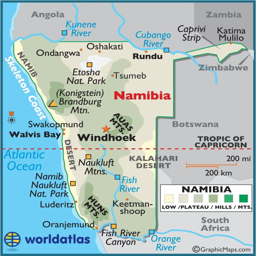
this is a map of my most beloved country .